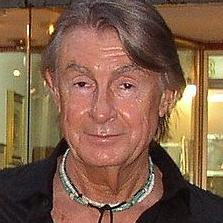
Age: 63